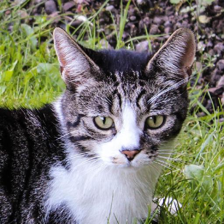
Label: animals